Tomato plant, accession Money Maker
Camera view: horizontal (90 deg, fisheye); turntable rotation: 330 degrees
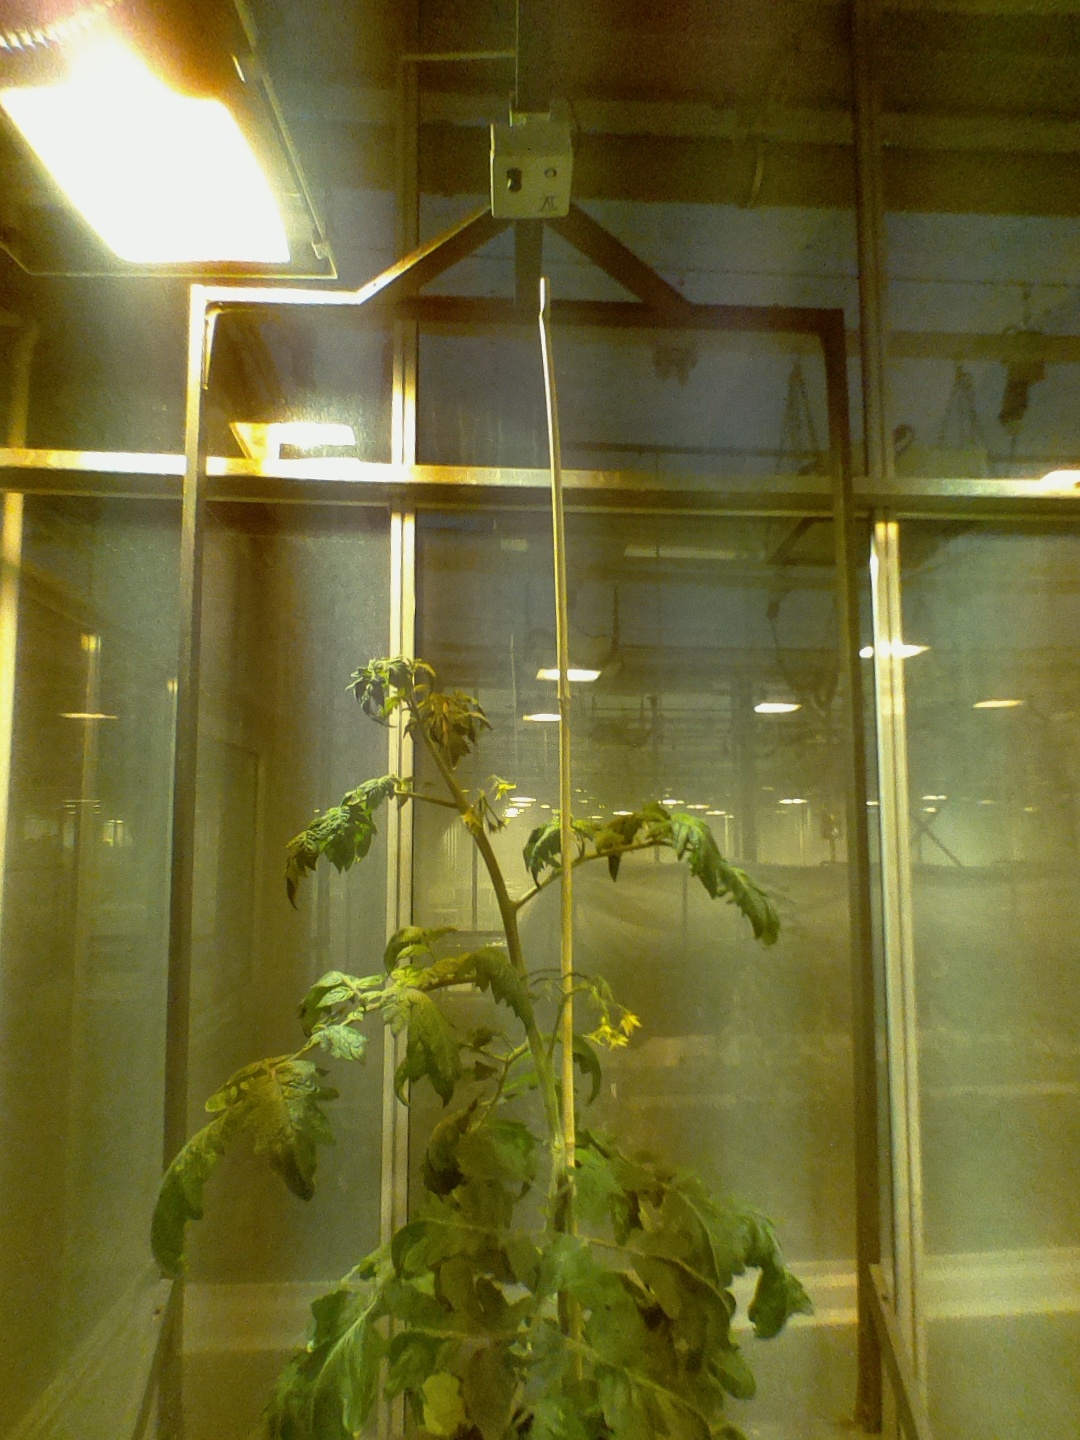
BBCH growth stage 68: Full flowering, 80%-90% of flowers open, more petals falling